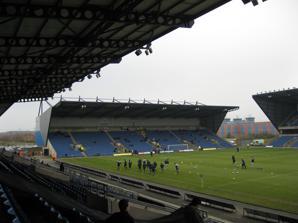
Building: Kassam Stadium
Country: United Kingdom
Year built: 2001
Football stadium in Oxford, United Kingdom Kassam Stadium Full name Kassam Stadium Location Grenoble Road, Littlemore , Oxford , England, OX4 4XP Coordinates 51°42′59″N 1°12′29″W / 51.71639°N 1.20806°W / 51.71639; -1.20806 Owner Firoka Group Operator Oxford United F.C. Capacity 12,500 Field size 112 × 78 yards Surface Grass Construction Built 1997 Opened 2001 Construction cost £ 15m Architect ACP Architecture Ltd Tenants Oxford United (2001–present) London Welsh (2012–2015) Website www .thekassamstadium .com The Kassam Stadium (also known as Grenoble Road ) is the home of Oxford United F.C. , and is named after the ground's owner and former chairman of the football club, Firoz Kassam . The Kassam Stadium was built whilst Oxford United played in Division Two (third tier); however, Oxford were relegated to Division Three (fourth tier) the season before the new stadium was built and were further relegated to the Conference National (fifth tier) in 2005–06. The club was previously based at The Manor Ground from 1925 until the opening of the Kassam Stadium in 2001. Following Oxford's promotion from League One at the end of the 2023–24 season , the stadium will host Championship (second-tier) games for the first time in its history. Construction The East Stand under construction in November 2000 On 7 June 1995, directors of Oxford United Football Club announced that the cramped and outdated Manor Ground would be replaced by a new 16,000-seat stadium, situated in the Blackbird Leys area of the city, by the end of the decade. Construction of the new stadium was begun in the summer of 1996 by Taylor Woodrow , but was suspended in December 1997 after financial problems meant the contractors weren't paid. The stadium was originally known by its location, Minchery Farm. At this time, United's chairman was Robin Herd , and the club's chief executive was Keith Cox. Ongoing money problems meant that no further work was done on the site until February 2000. This followed Firoz Kassam's purchase of the club in April 1999, and then many legal problems involving Oxford City Council , Nick Pentith, Thames Water , Morrells of Oxford , and local landowner Les Wells. By this time, the contractors had changed to Birse Construction, with Taylor Woodrow having had their debt settled by a Company Voluntary Arrangement , by which Firoz Kassam reduced most of the football club's unsecured debt by 90 per cent. Oxford's fortunes on the pitch changed dramatically during this period of financial uncertainty, hardly helped by having to sell some of their best players in order to stay afloat. After winning promotion to Division One in 1996, they secured two mid-table finishes before being relegated back to Division Two in 1999 and falling into Division Three two years later – meaning that they would be a bottom division club in the 2001–02 season for the first time in more than 30 years. Opening and recent history Panoramic view of the Kassam Stadium The stadium is officially owned by one of Kassam's Firoka Group companies, and hosted its first football match on 4 August 2001. The game was a friendly match against Crystal Palace , which Oxford won on penalties following a 1–1 draw, and Paul Powell scored the club's first goal at the ground. The first competitive match at the ground took place one week later, on 11 August, against Rochdale , in the Football League Third Division (now Football League Two ). United lost this match 2–1 in front of a crowd of 7,842 people; Jamie Brooks scored for Oxford. Since then, the ground has hosted rugby union games, as well as an under-17 International football tournament in 2002. In March 2006, the Oxford United Supporters' Trust unofficially renamed the ground "The United Stadium". They urged everyone to use this name, which they claimed signified the crisis at the club, with the Chairman failing to choose the right option to take the club forward, and which also symbolised the unity of the fans. Despite the unofficial renaming of the stadium, it seems most fans and local press still refer to the home ground as the Kassam Stadium. View from the open end of the Kassam Stadium At the 2008 Annual General Meeting , club chairman Nick Merry said "The price is agreed for the stadium at £13 million. That is not negotiable but the valuation of the stadium is some way short of that so funding that deficit needs to make commercial sense. We are not prepared to put the future of Oxford United at risk. Any deal has to make sense for both the short term and long term future of this club." In May 2012, rugby union club London Welsh applied to move their home ground to the Kassam Stadium following promotion from the RFU Championship , and their opening Premiership fixture was played there on 2 September 2012. The rugby club returned to their former home, Old Deer Park in Richmond-upon-Thames , after relegation from the Premiership at the end of the 2014–15 season . In January 2022, a leaked letter suggested that Oxford United were considering leaving the Kassam Stadium for a proposed new stadium at Stratfield Brake near Kidlington . In February 2023, Oxford United unveiled plans to build a new 'all-electric', 16,000-seat stadium, to open in 2026, on the Triangle site in Kidlington. Oxfordshire County Council's cabinet had consented to lease the proposed site to the club. South of Kidlington roundabout, the site is between Frieze Way and Oxford Road, with proposed pedestrian access from Oxford Parkway railway station . Records The attendance record at the Kassam Stadium is 12,243. This was for Oxford's final match of the 2005–06 League Two season , a 3–2 defeat by Leyton Orient that sealed their relegation from the Football League. It beat the previous record of 12,177 for a 3–0 League Cup defeat by Aston Villa on 6 November 2002. During the summer of 2006, Oxford United hosted Manchester United in a friendly game that attracted 11,463 people, and on Boxing Day, 2006, the ground held a Conference Premier record attendance of 11,065 for the 0–0 draw against Woking . This was surpassed during the play-off 2nd leg on 3 May 2010, where the attendance was 11,963 for the visit of Rushden & Diamonds . In January 2016, a crowd of 11,673 watched a 3–2 FA Cup win against Swansea City, which was the biggest home gate for almost four years. In June 2006, Sir Elton John played a concert to a crowd of around 16,500. In 2006–07 , when Oxford led the Conference National for most of the season before being overhauled by Dagenham & Redbridge and then being eliminated from the playoffs by Exeter City , the average attendance at the Kassam Stadium was 6,332. However, with Oxford's worse form in 2007–08 the average attendance slumped sharply to 4,728. Despite Oxford once again finishing mid-table in 2008–09 attendances rose marginally and the average attendance of that campaign was 4,879. Promotion back to the Football League was achieved via the playoffs in 2009–10 , during which Oxford's average attendance enjoyed a dramatic rise and narrowly exceeded the 6,000 mark. Structure and facilities The undeveloped west end of the stadium A distinctive feature of the stadium is a reflective glass panelling that makes up the main entrance. Sections of the panelling have been subject to vandalism . The stadium offers a number of conference rooms to host corporate and non-corporate events. The stadium's South Stand is host to 28 private hospitality boxes with each box capable of holding up to 20 people. The ground currently consists of three stands. The North Stand (formerly known as the Manor Hospital or Weber BBQ Stand) is divided for use by both home and away supporters and has a capacity of 5,026. The East Stand (formerly sponsored by the Oxford Mail newspaper, and still commonly known as the Oxford Mail Stand) is home to the more vocal home supporters and can hold 2,879 spectators. The South Stand (currently without a sponsor ) is the main structure of the stadium, housing the Quadrangle conference centre, the Exhibition Bar, the club offices and changing rooms, and a row of 28 glass-fronted executive boxes. The South Stand is divided into two tiers, with the lower tier including the ground's Family Section. It has a total capacity of 4,495. The bronze Ox outside the stadium In March 2008 a bronze statue of an ox was erected outside the stadium. The unveiling was attended by the boardroom staff and a few fans. The club released a statement saying the reason for the unveiling not being more publicised was because of health and safety concerns if the unveiling took place on a match day. The statue was vandalised in January 2011. Rugby union On 2 March 2003, the stadium was used as a neutral venue for the 2002–03 Powergen Cup semi-final between Northampton Saints and London Irish . Northampton defeated London Irish 38–9 in front of an attendance of 10,039. On 30 May 2012, London Welsh RFC played the second leg of the 2011–12 RFU Championship play–off final against Cornish Pirates at the Kassam Stadium. London Welsh won the match 29–20 in front of a crowd of 3,456. The victory gave them an overall aggregate win of 66–41. The stadium became London Welsh's home ground for the 2012–13 season in the English Premiership . London Welsh's promotion was initially rejected by the governing Rugby Football Union , but the decision was successfully appealed by the club. The move to the Kassam was a result of the Premiership's minimum capacity requirement of 10,000, which the side's former ground at Old Deer Park in Richmond did not meet. London Welsh played their opening fixture of the 2012–13 Aviva Premiership season against Leicester Tigers on 2 September 2012, losing by 38 points to 13, in front of a crowd of 6,850 people. Despite the club's relegation from the Premiership at the end of the 2012–13 season, it was announced in June 2013 that the ground share would continue for the following season . In June 2015, the club announced that they had left the Kassam Stadium, moving back to Old Deer Park for the 2015–16 season , despite having signed a three-year contract in 2014. Transport The car park at the stadium is limited as it is shared with the local Vue cinema and other attractions but a nearby overflow car park is ready to compensate for busier times. Thames Travel offer special matchday buses to and from the stadium at selected points around the city at various times before and after kick-off . Other uses In 2003, John Kelly, then County Emergency Planning Officer for Oxfordshire, confirmed in an interview with BBC News 24 that the stadium would be used under emergency powers which exist under contingency plans for the partial evacuation of London. The stadium provided accommodation for those having to be evacuated from Abingdon during floods in 2007 . Each year the stadium plays host to the Oxfordshire Senior Cup final run by the Oxfordshire Football Association . The stadium has also hosted an Under-17 international football tournament and an Elton John music concert. In 2021, it served as a large-scale vaccination centre during the Covid-19 pandemic . Local legend In 2001, Bishop of Oxford Richard Harries conducted an exorcism after the feeling of a malicious force and the team's loss of thirteen of their first seventeen games at the new stadium was blamed on a gypsy curse placed on the club by a Roma man who had been evicted from the site during construction. References